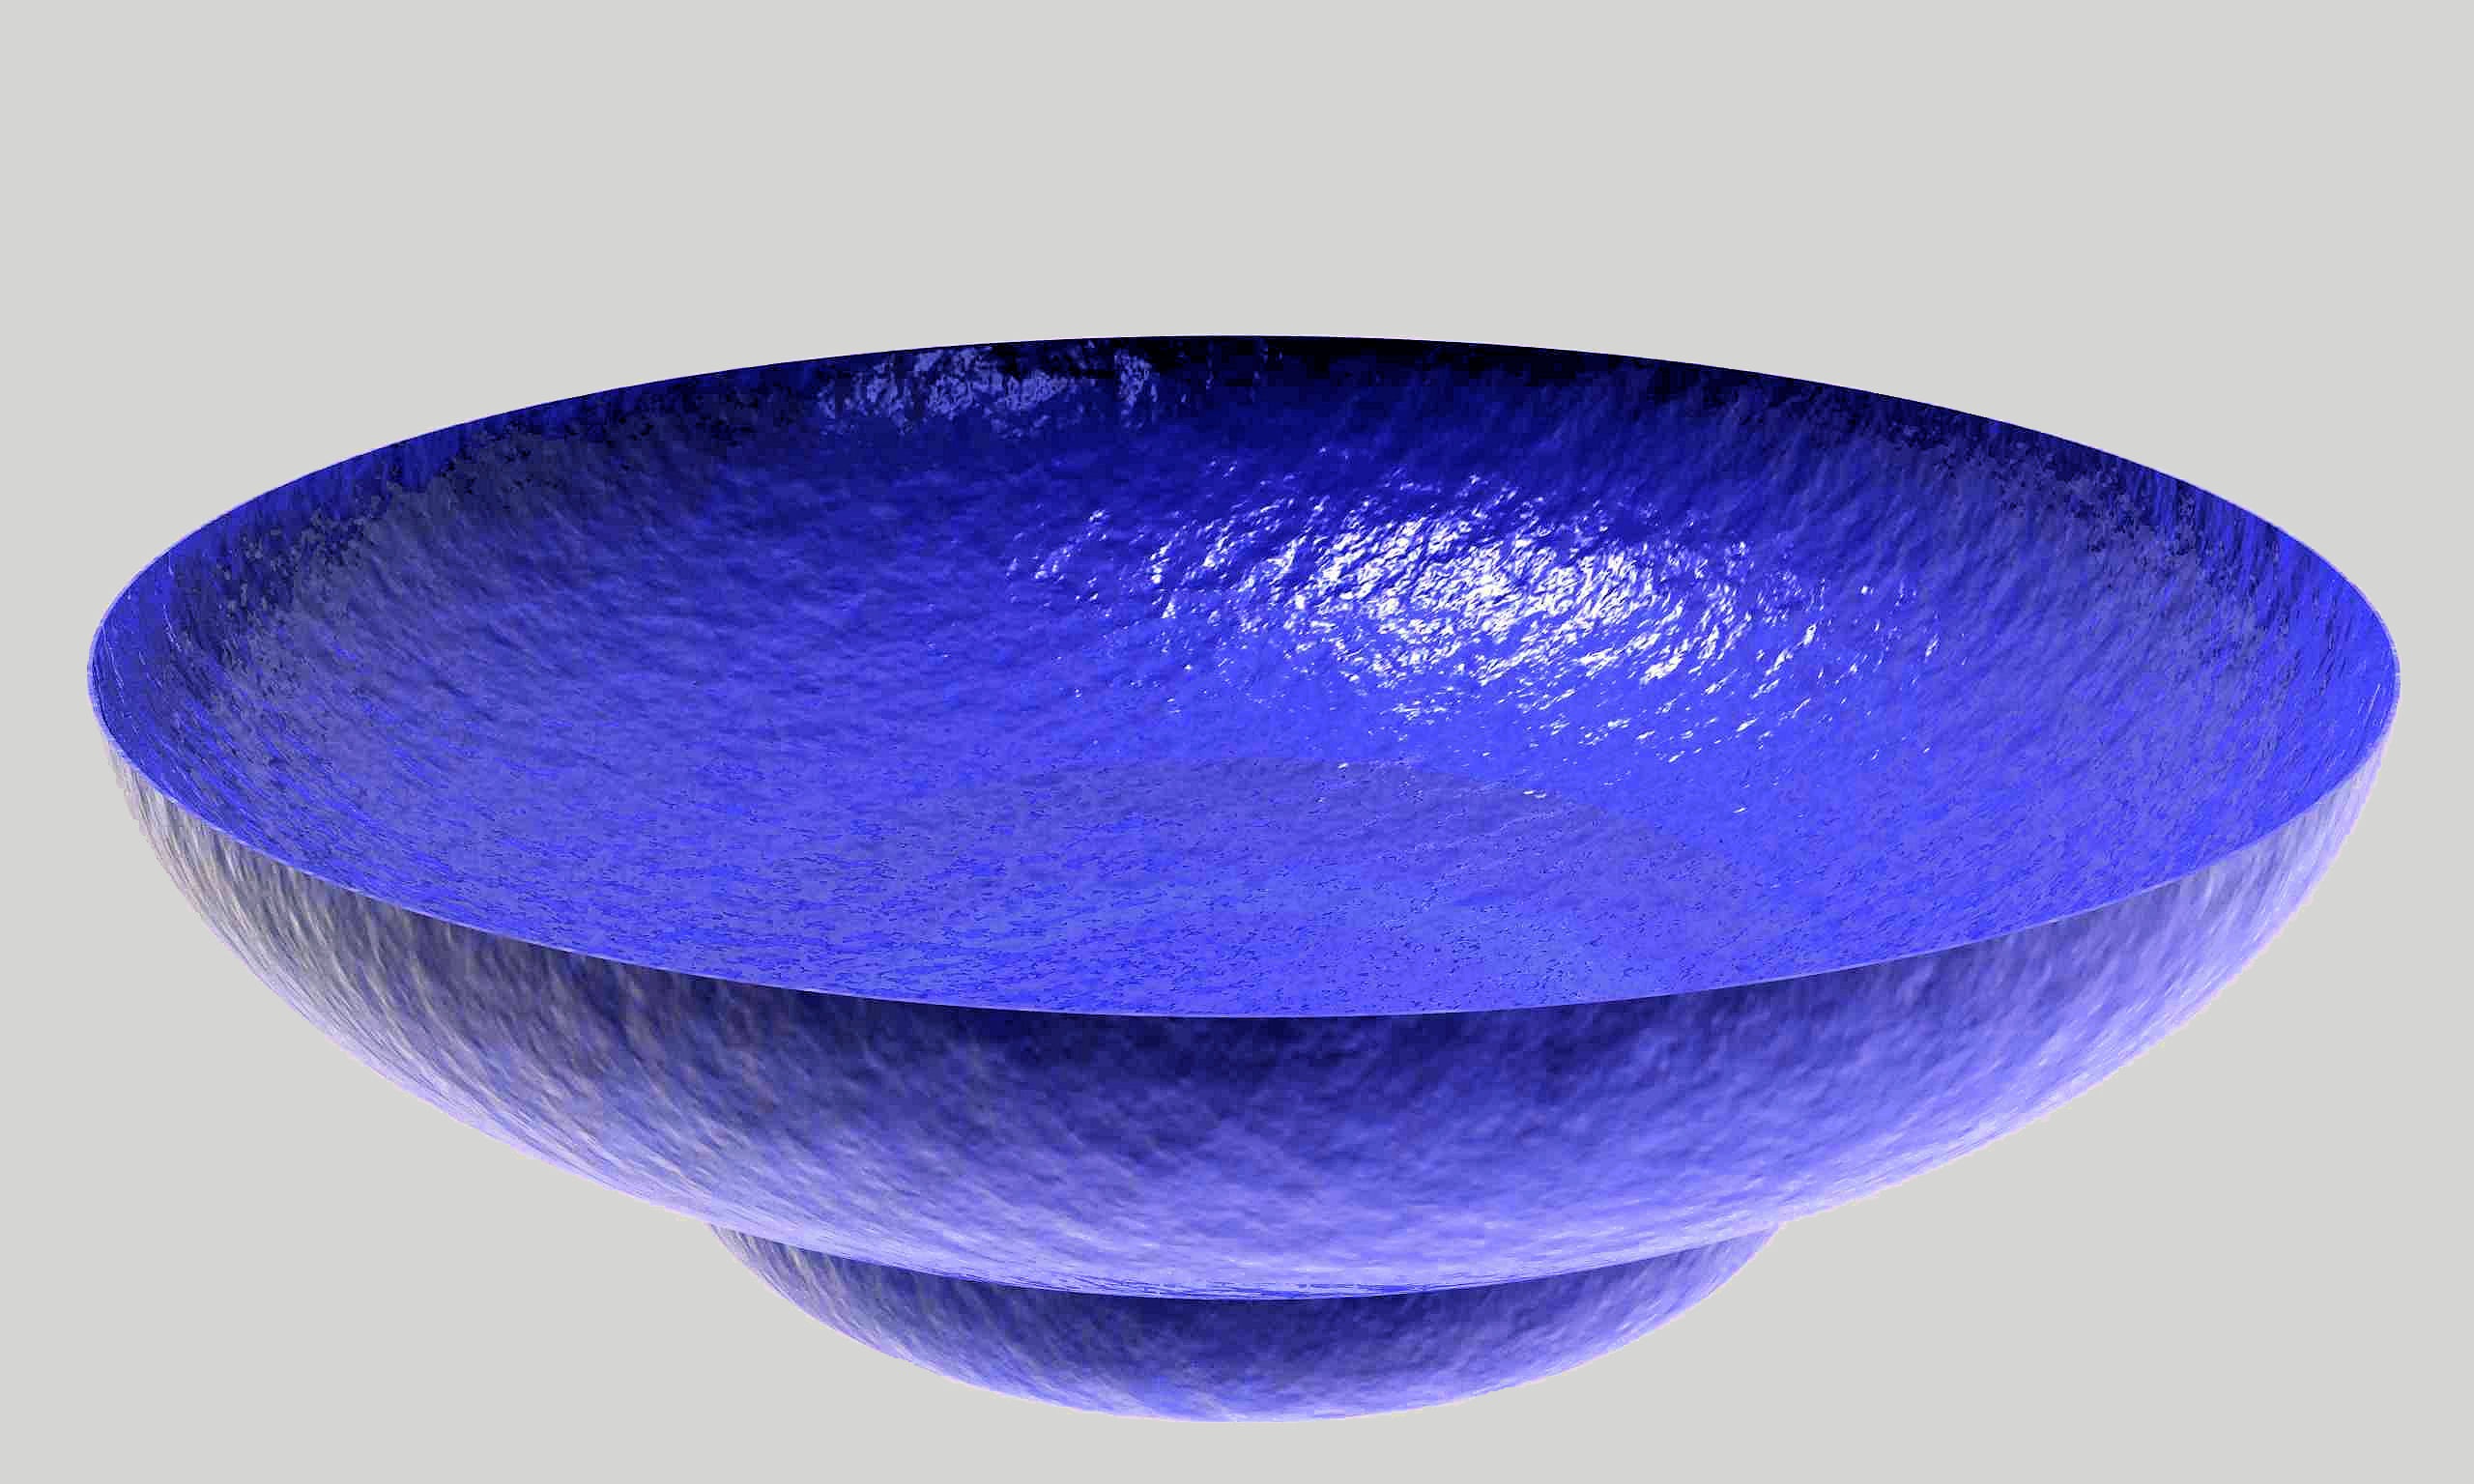
glass, bowl, dish, plate, blue, colorful, tableware, violet, shape, dishware, cobalt blue